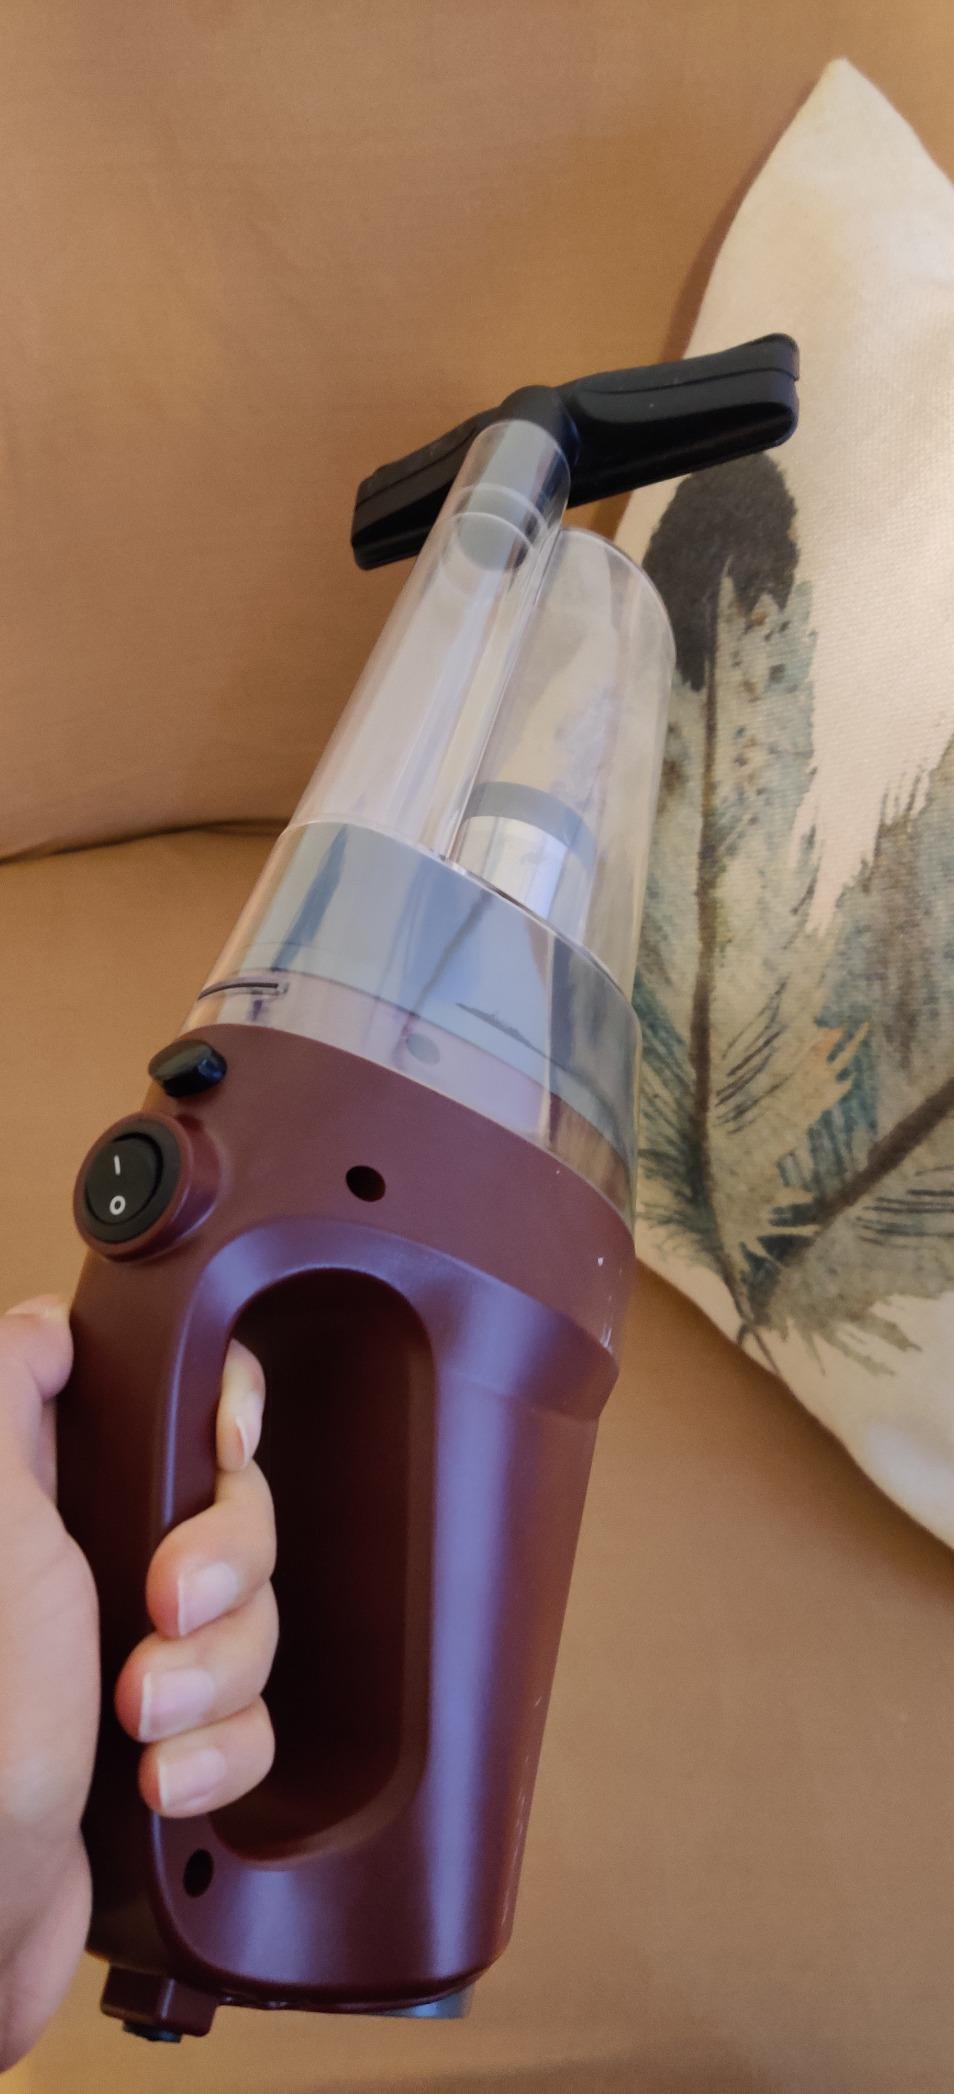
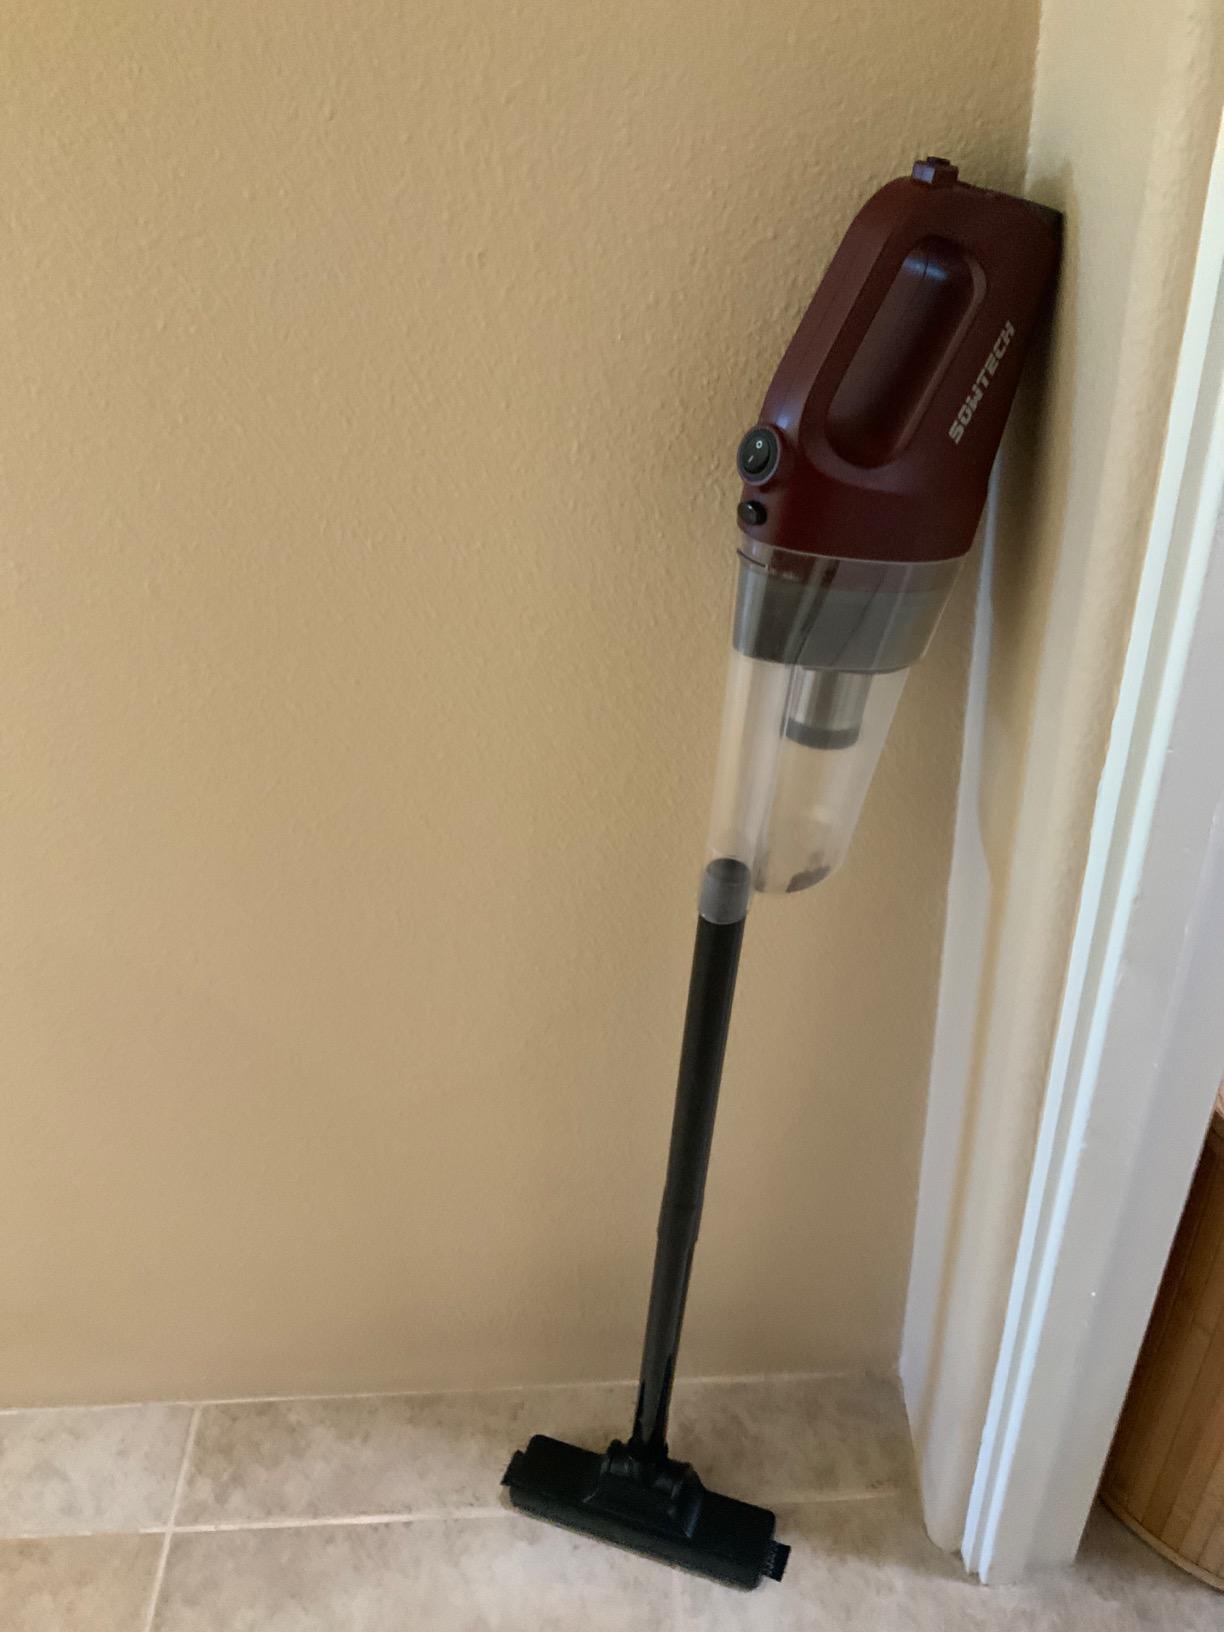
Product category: items_vacuum
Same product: yes